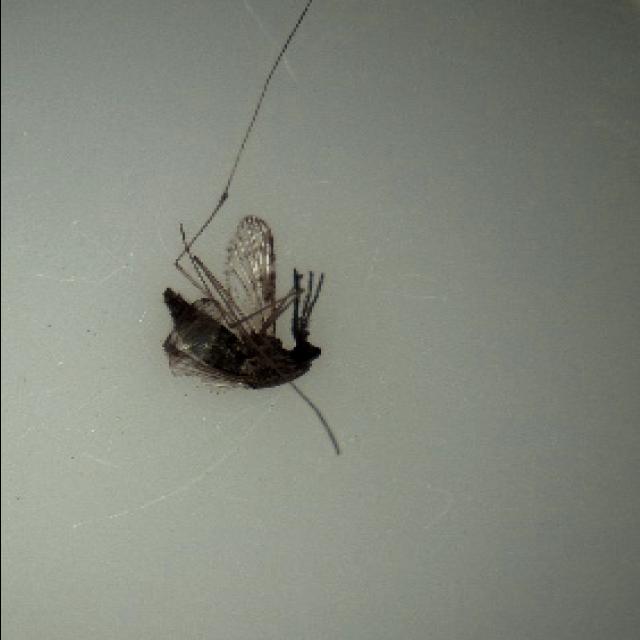
Species: anopheles_sinensis